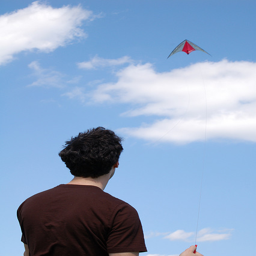
A man flying a kite in a blue sky with clouds.
The man is flying his kite high in the sky.
The man looks up at a kite he is flying.
A mans back as he flies a kite high in the sky.
A photo looking at the back of a person flying a kite.